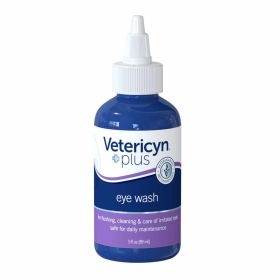
ANTIMICROBIAL EYE WASH
ANTIMICROBIAL EYE WASH
Brand: Nelson Wholesale
Category: Health & Beauty > Health Care > First Aid > Eye Wash Supplies